San Marcos Hotel

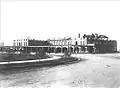
San Marcos Hotel in Chandler, Arizona

The San Marcos Hotel is located on one of the prime corners of the original 1912 Chandler Townsite, at the northwest corner of San Marcos Place and Commonwealth Avenue and faces east onto San Marcos Plaza, the center of Chandler, Arizona. Operated by InterContinental Hotels Group's Crowne Plaze brand, the hotel is owned by Interwest Capital after having been acquired in 2013. The hotel was conceived by Dr. A.J. Chandler and subsequently named for Fray Marcos de Niza, the first European to enter the Salt River Valley in 1512. The hotel opened with great fanfare in 1913, with Vice President Thomas Marshall in attendance. The hotel promised the most modern in efficient accommodations, such as incandescent light bulbs, telephones in every room, and more than 3 miles of copper wire. When it opened, the San Marcos hotel was the only electrified building in Chandler, Arizona. In 2012, Kansas-based Ottawa University confirmed that it was exploring the potential of purchasing the San Marcos hotel with the intention of converting it into a residential campus.